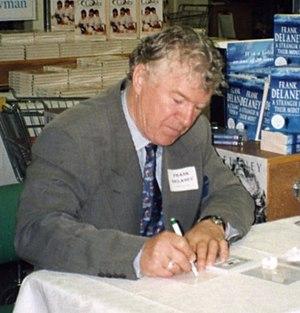
Frank Delaney, né le 24 octobre 1942 à Tipperary et mort le 22 février 2017 à Torrington, est un écrivain, un journaliste et un animateur irlandais.